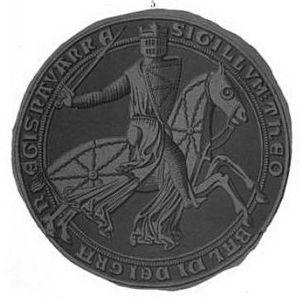
Thibaut V de Champagne
Thibaut II de Navarre, également connu sous le nom de Thibaut V de Champagne, né en 1239 et mort le 4 décembre 1270 à Trapani, en Sicile, est roi de Navarre et comte de Champagne de 1253 à 1270.
Cet article dresse la liste chronologique des souverains du royaume de Navarre.
Éléonore ou Aliénor de Castille, comtesse de Ponthieu, a été, à titre de première épouse du roi Édouard Iᵉʳ, reine d'Angleterre de 1272 à 1290.